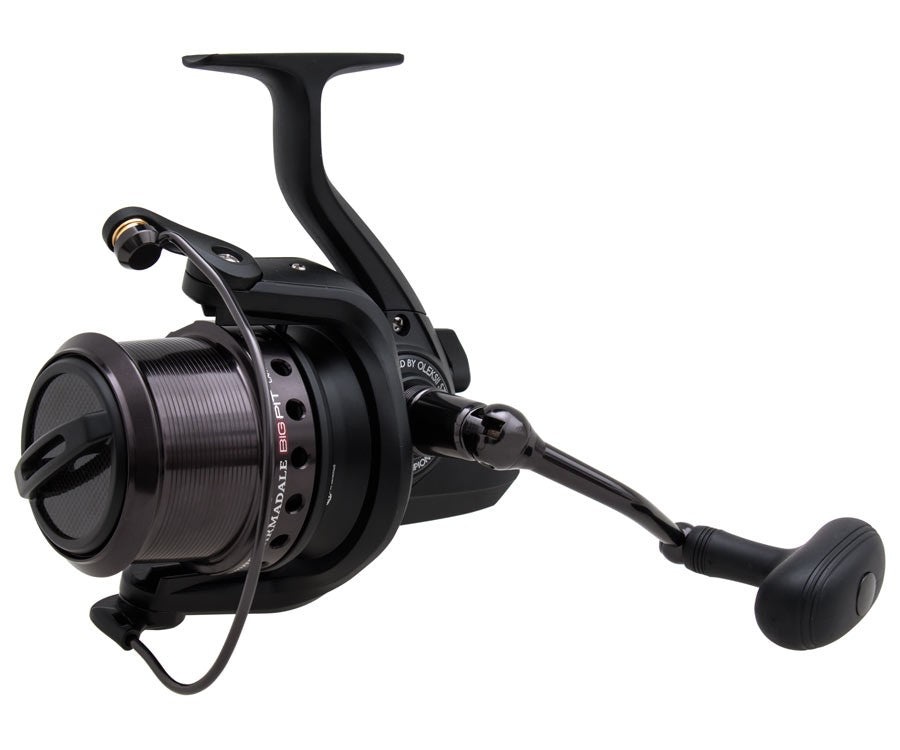
Flagman Armadale Big Pit Reel
Armadale Big Pit - A reel with a high spool of conical shape, from which the monofilament line flies really smoothly and far. The spool is equipped with a thick metal clip that holds the line securely and does not damage it. There is a mechanism under the spool that prevents the line from running under the spool. The reel is well balanced, it winds up to 90 cm of line per turn, which will be appreciated especially by anglers catching carp. Weight: 570 g Reel per crank rotation: 90 cm Spool capacity: 0.2 / 290, 0.25 / 180, 0.3 / 130 Gear ratio: 4.6: 1 Number of bearings: 6 + 1 Reel type: With tipper Reel crank position: Universal location - on both sides Coil material: Metal alloy Brake location: Front brake Youtube: https://youtu.be/dtA0ZLH9WZo Size: 6000
Brand: Flagman
Category: Sporting Goods > Outdoor Recreation > Fishing > Fishing Reels > Centerpin Fishing Reels